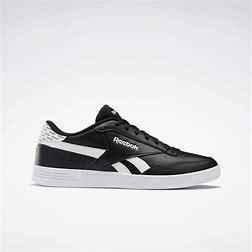
Brand: Reebok
Model: Royal Techque T